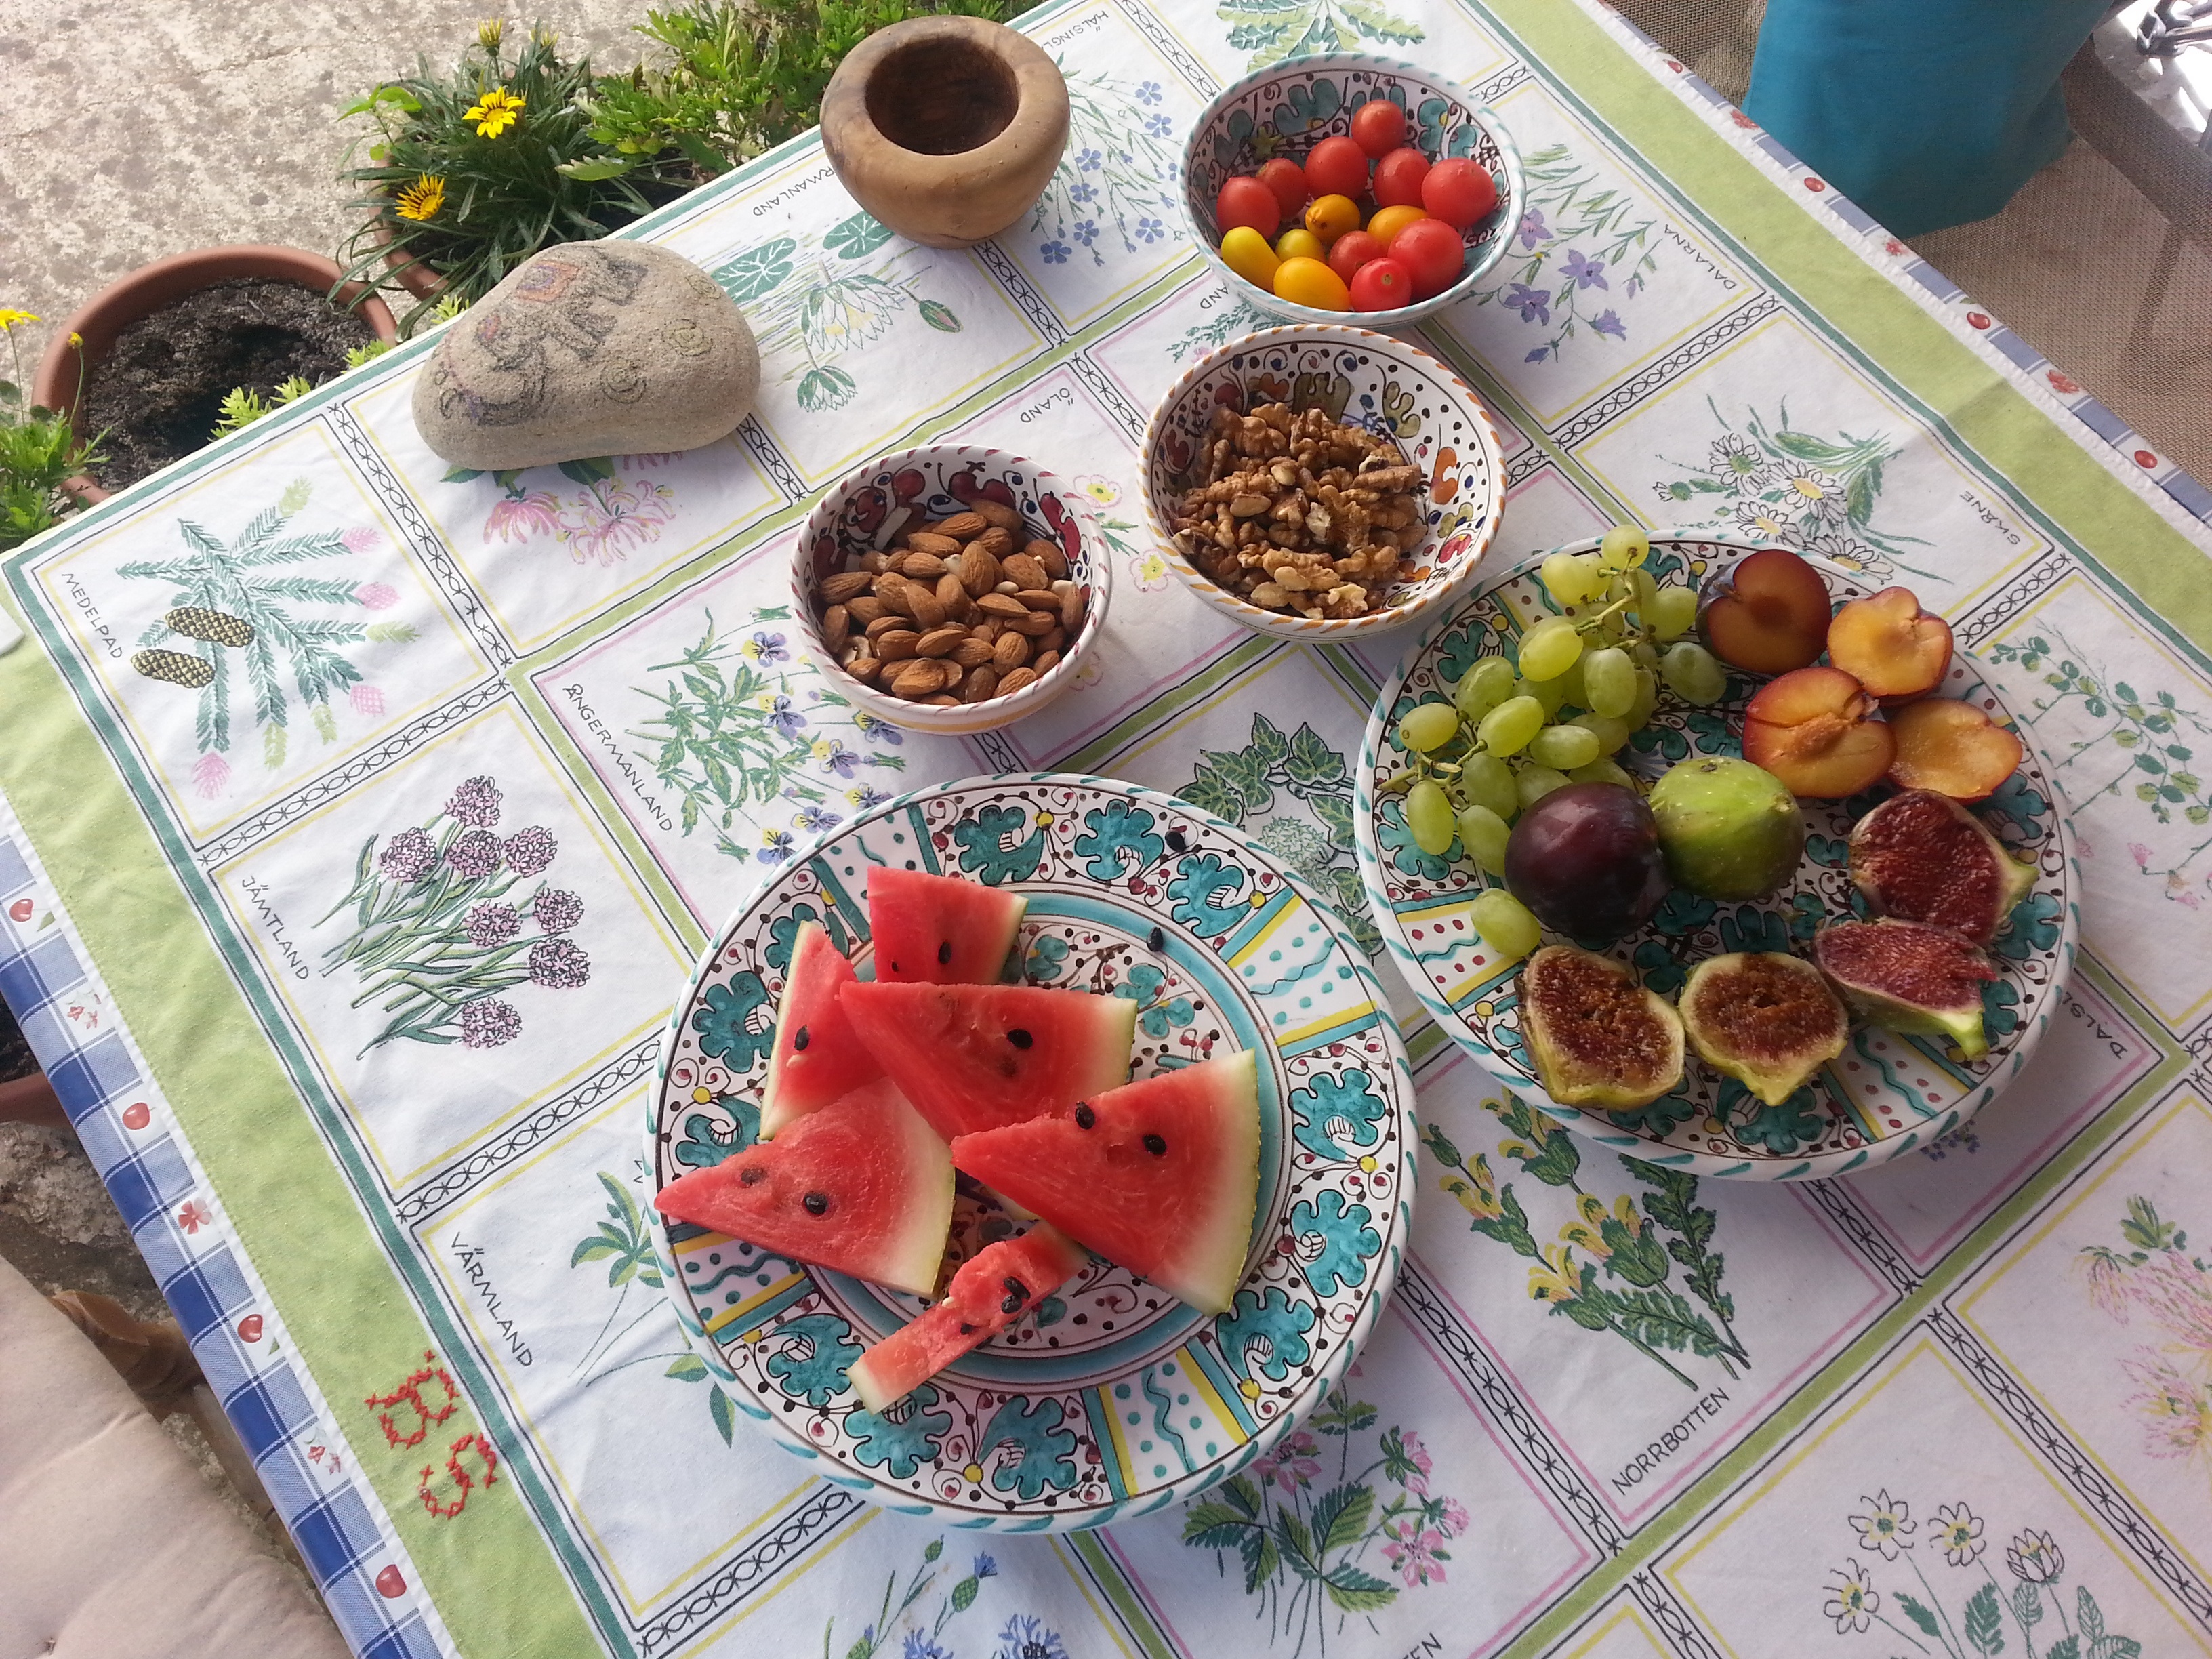
fruit, sweet, flower, rustic, meal, food, produce, breakfast, baking, eat, delicious, nuts, art, tomatoes, fruits, figs, frisch, almonds, melon, bio